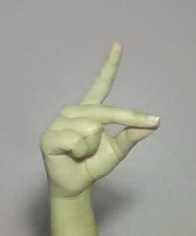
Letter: ta